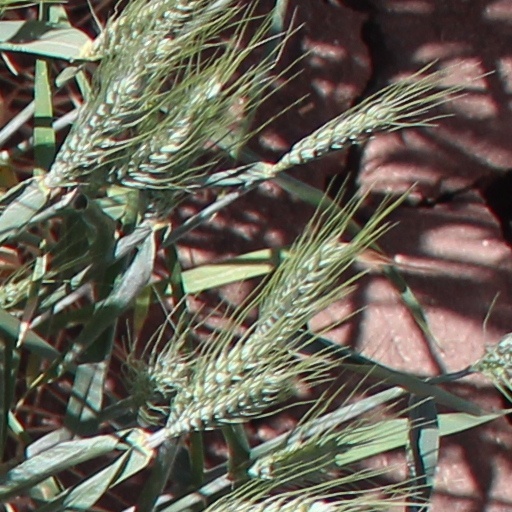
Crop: wheat